Surface tension biomimetics

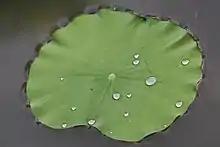
Lotus Leaf (5780807820)

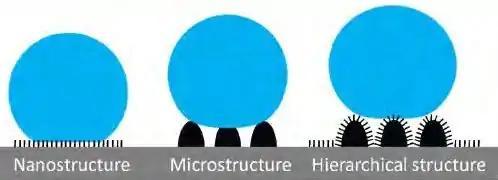
Unitary roughness structure versus hierarchical structure

A lotus leaf is well known for its ability to repel water and self-clean. Yuan and his colleagues fabricated a negative mold of alotus leaf from polydimethylsiloxane (PDMS) to capture the tiny hierarchical structures integral for the leaf's ability to repel water, known as the lotus effect. The lotus leaf's surface was then replicated by allowing a copper sheet to flow into the negative mold with the assistance of ferric chloride and pressure. The result was a lotus leaf-like surface inherent on the copper sheet. Static water contact angle measurements of the biomimetic surface were taken to be 132° after etching the copper and 153° after a stearic acid surface treatment to mimic the lotus leaf's waxy coating. A surface that mimics the lotus leaf could have numerous applications by providing water repellent outdoor gear.